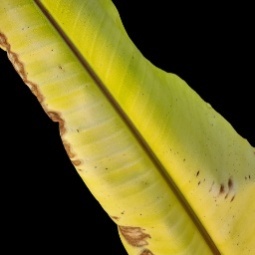
Label: Sulphur